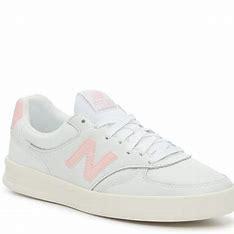
Brand: New
Model: Balance New Balance 300 Series